Monkcastle, North Ayrshire

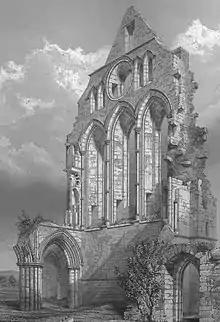
Kilwinning Abbey ruins in the 19th century

Monkcastle was the administrative centre for the north-west portion of the extensive estates held by the monks of Kilwinning Abbey. Rents were collected here, leases arranged, etc. It was associated with the monk's mill at Craigmill, Dalry.